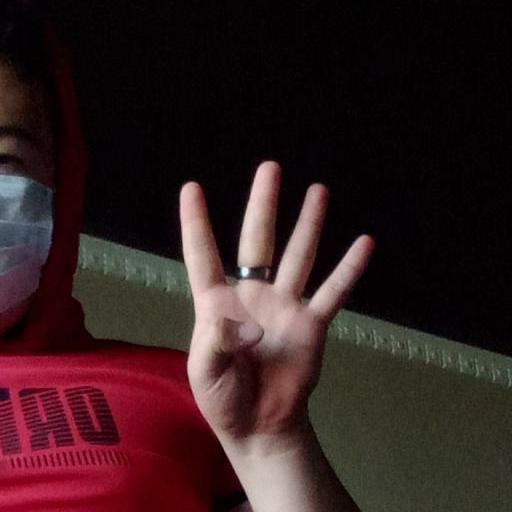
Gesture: four